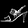
Label: Sandal